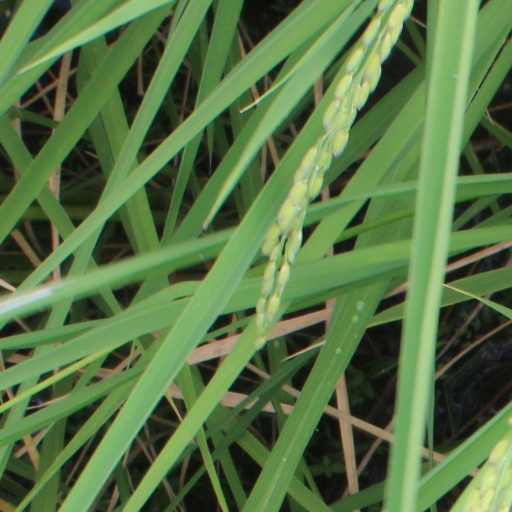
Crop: rice